Civil Directory of Primo de Rivera

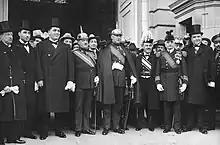
The members of Primo de Rivera's Civil Directory in December 1925. In the front row, from left to right, Eduardo Callejo (Public Instruction), José Yanguas (State), José Calvo Sotelo (Treasury), Severiano Martínez Anido (Interior), Miguel Primo de Rivera (President), Count of Guadalhorce (Public Works), Honorio Cornejo (Navy) and Eduardo Aunós (Labor).

The Civil Directory constitutes the second and last period of the dictatorship of Primo de Rivera in Spain. It was named after the government appointed by Miguel Primo de Rivera in December 1925, which replaced the Military Directory that had held power after the triumph of Primo de Rivera's coup d'état in September 1923. The dictator's purpose was to stabilize his regime "through the creation of a civilian support base". However, the institutionalization project failed and Primo de Rivera presented his resignation to king Alfonso XIII, who had also withdrawn his support, in January 1930, leading to Berenguer's "dictatorship".